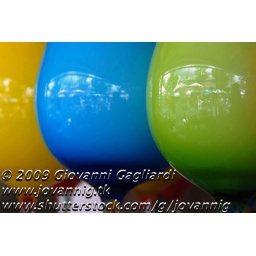
Four colorful aligned glasses in a market of Bangkok